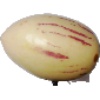
Label: Pepino 1